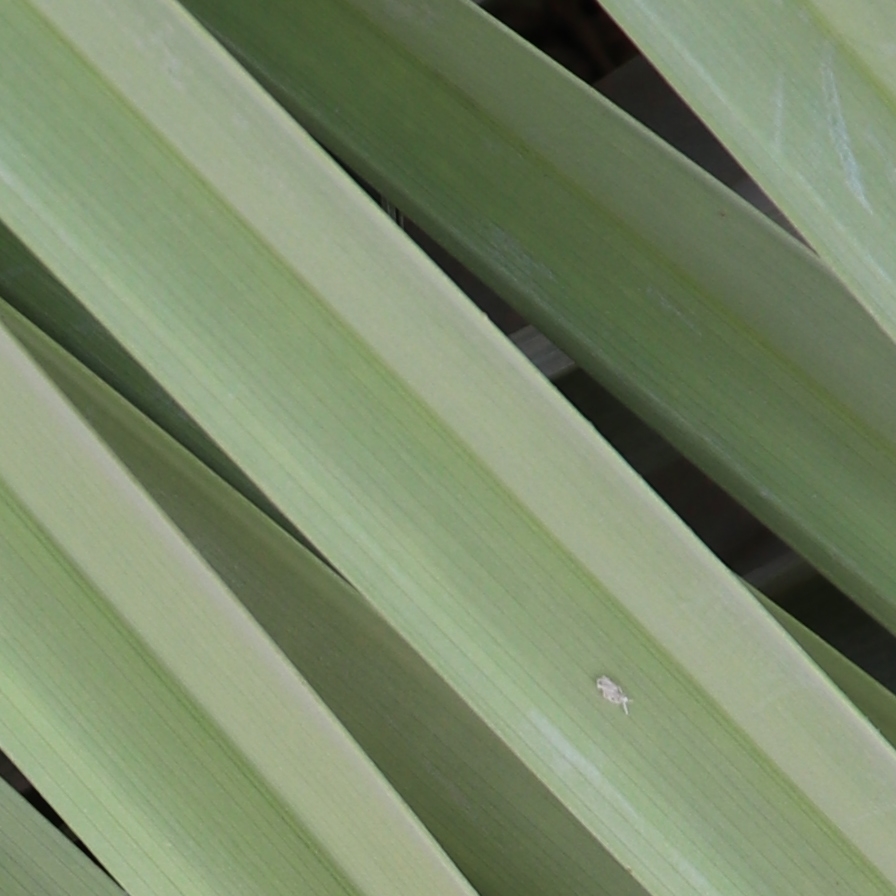
Label: Bug